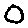
Label: 0